Copano, Texas

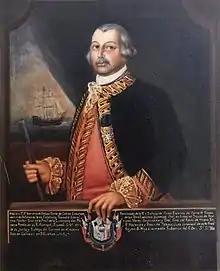
New Spain viceroy Bernardo de Galvez

After its founding, El Copano was a common port used by pirates and smugglers. In 1785, it was officially opened by New Spain Viceroy Bernardo de Gálvez y Madrid, Count of Gálvez for entry into Texas. Around this time, a customshouse and freshwater tank were all that could be found on land, but the port was valued. General Juan Almonte described it as the deepest port on the Texas coast during an 1834 inspection for Antonio López de Santa Anna, and it was described as the "safest" on the coast, due to its protection by Copano Reef. Copano was also used by many Irish emigrants from 1828 to 1835, many of whom landed at the port during their trek from New York City to the Irish colony of San Patricio. At least 200 of these settlers died of cholera upon arrival and were buried on Copano Beach.